A Death in the Family (comics)

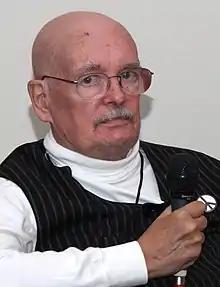
Dennis O'Neil, a bald man wearing sunglasses, a plaid blue shirt, and a gray vest, smiles at the camera.

The first three chapters of "A Death in the Family" sold out quickly, and according to Starlin, the storyline was DC's bestselling comic of 1988. The storyline drew coverage in news outlets including "USA Today", Reuters, and the "Deseret News". Many reports did not mention that Jason was not the original Robin. As an editor at Marvel Comics, O'Neil had received angry mail from fans when characters such as Phoenix and Elektra were killed, so he was prepared for reader backlash to Jason's death. However, "A Death in the Family" created much more controversy, as Robin was one of DC's most iconic characters and the Marvel deaths had occurred during a period of recession in comics.